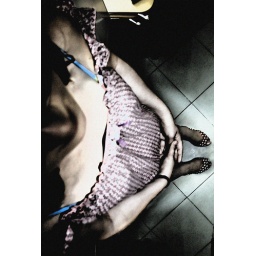
Leaning against the wall wearing new shoes